2008 Moscow Victory Day Parade

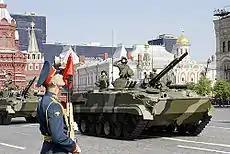
BMP-3 at the parade repetition.

The 2008 Moscow Victory Day Parade was held on Victory Day on the occasion of the 63rd anniversary of the Great Patriotic War ending in the defeat of Nazi Germany. This was the first time the Russian Federation opened its vehicle showcase since 1991, and the airshow since the Cold War. The parade was commanded by Army General Vladimir Bakin, Commander of the Moscow Military District, and reviewed by Anatoliy Serdyukov of the Russian Ministry of Defence. A speech was made by Russian president Dmitry Medvedev, who took office just two days prior. This would be notable to be the first ever major Russian military parade seen on television worldwide when RT carried a live broadcast of the parade for the first time in its history.